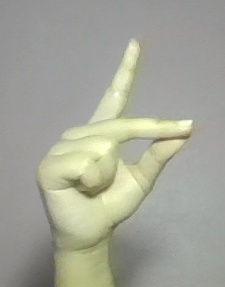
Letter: ta